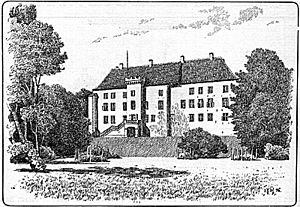
Dragsholm Slot
Dragsholm Slot 1896
Dragsholm Slot hører til blandt landets ældste fungerende verdslige bygninger og ligger ud til Sejerøbugten i den sydvestlige del af Odsherred i Nordvestsjælland. I en periode blev slottet kaldt Adelersborg.